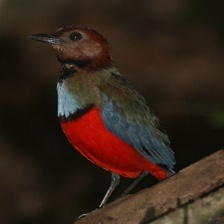
Species: RED BELLIED PITTA
Scientific name: PITTA ERYTHROGASTER